Ewoud Sanders

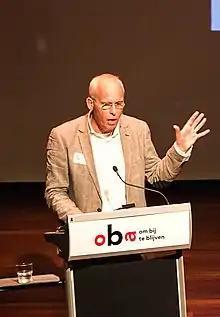
Ewoud Sanders (2018)

Ewoud Sanders (born 24 March 1958) is a Dutch historian of the Dutch language and a journalist. He is associated with the Museum Meermanno in The Hague, and is best known to the general public from his regular weekly column "WoordHoek" ("Word Corner") in the newspaper "NRC Handelsblad".